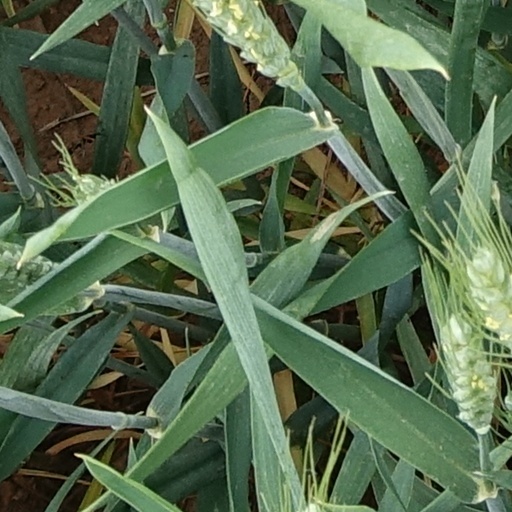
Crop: wheat